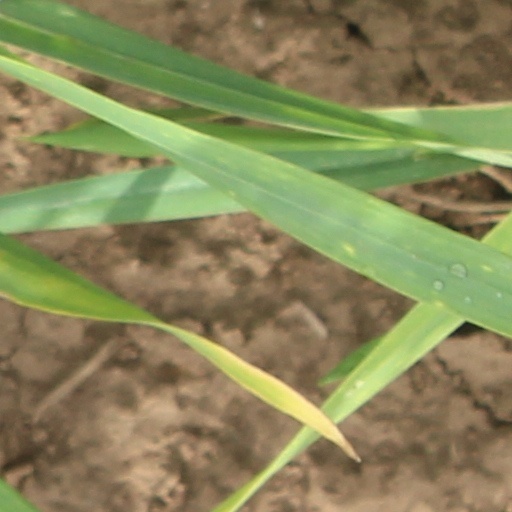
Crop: wheat